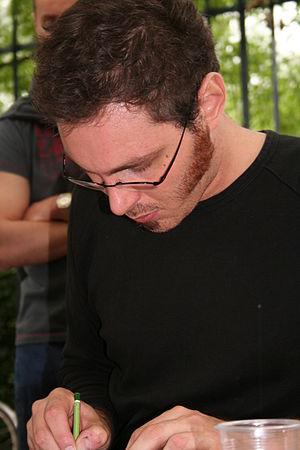
Séance de dédicaces avec Alfred (Lionel Papagelli) lors du festival Delcourt 2006 (Paris, France).